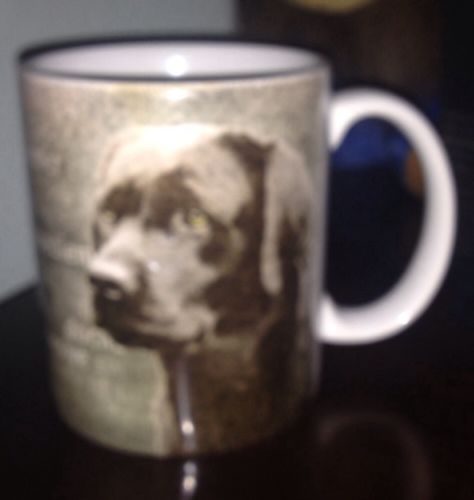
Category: mug